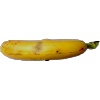
Label: Banana Lady Finger 1